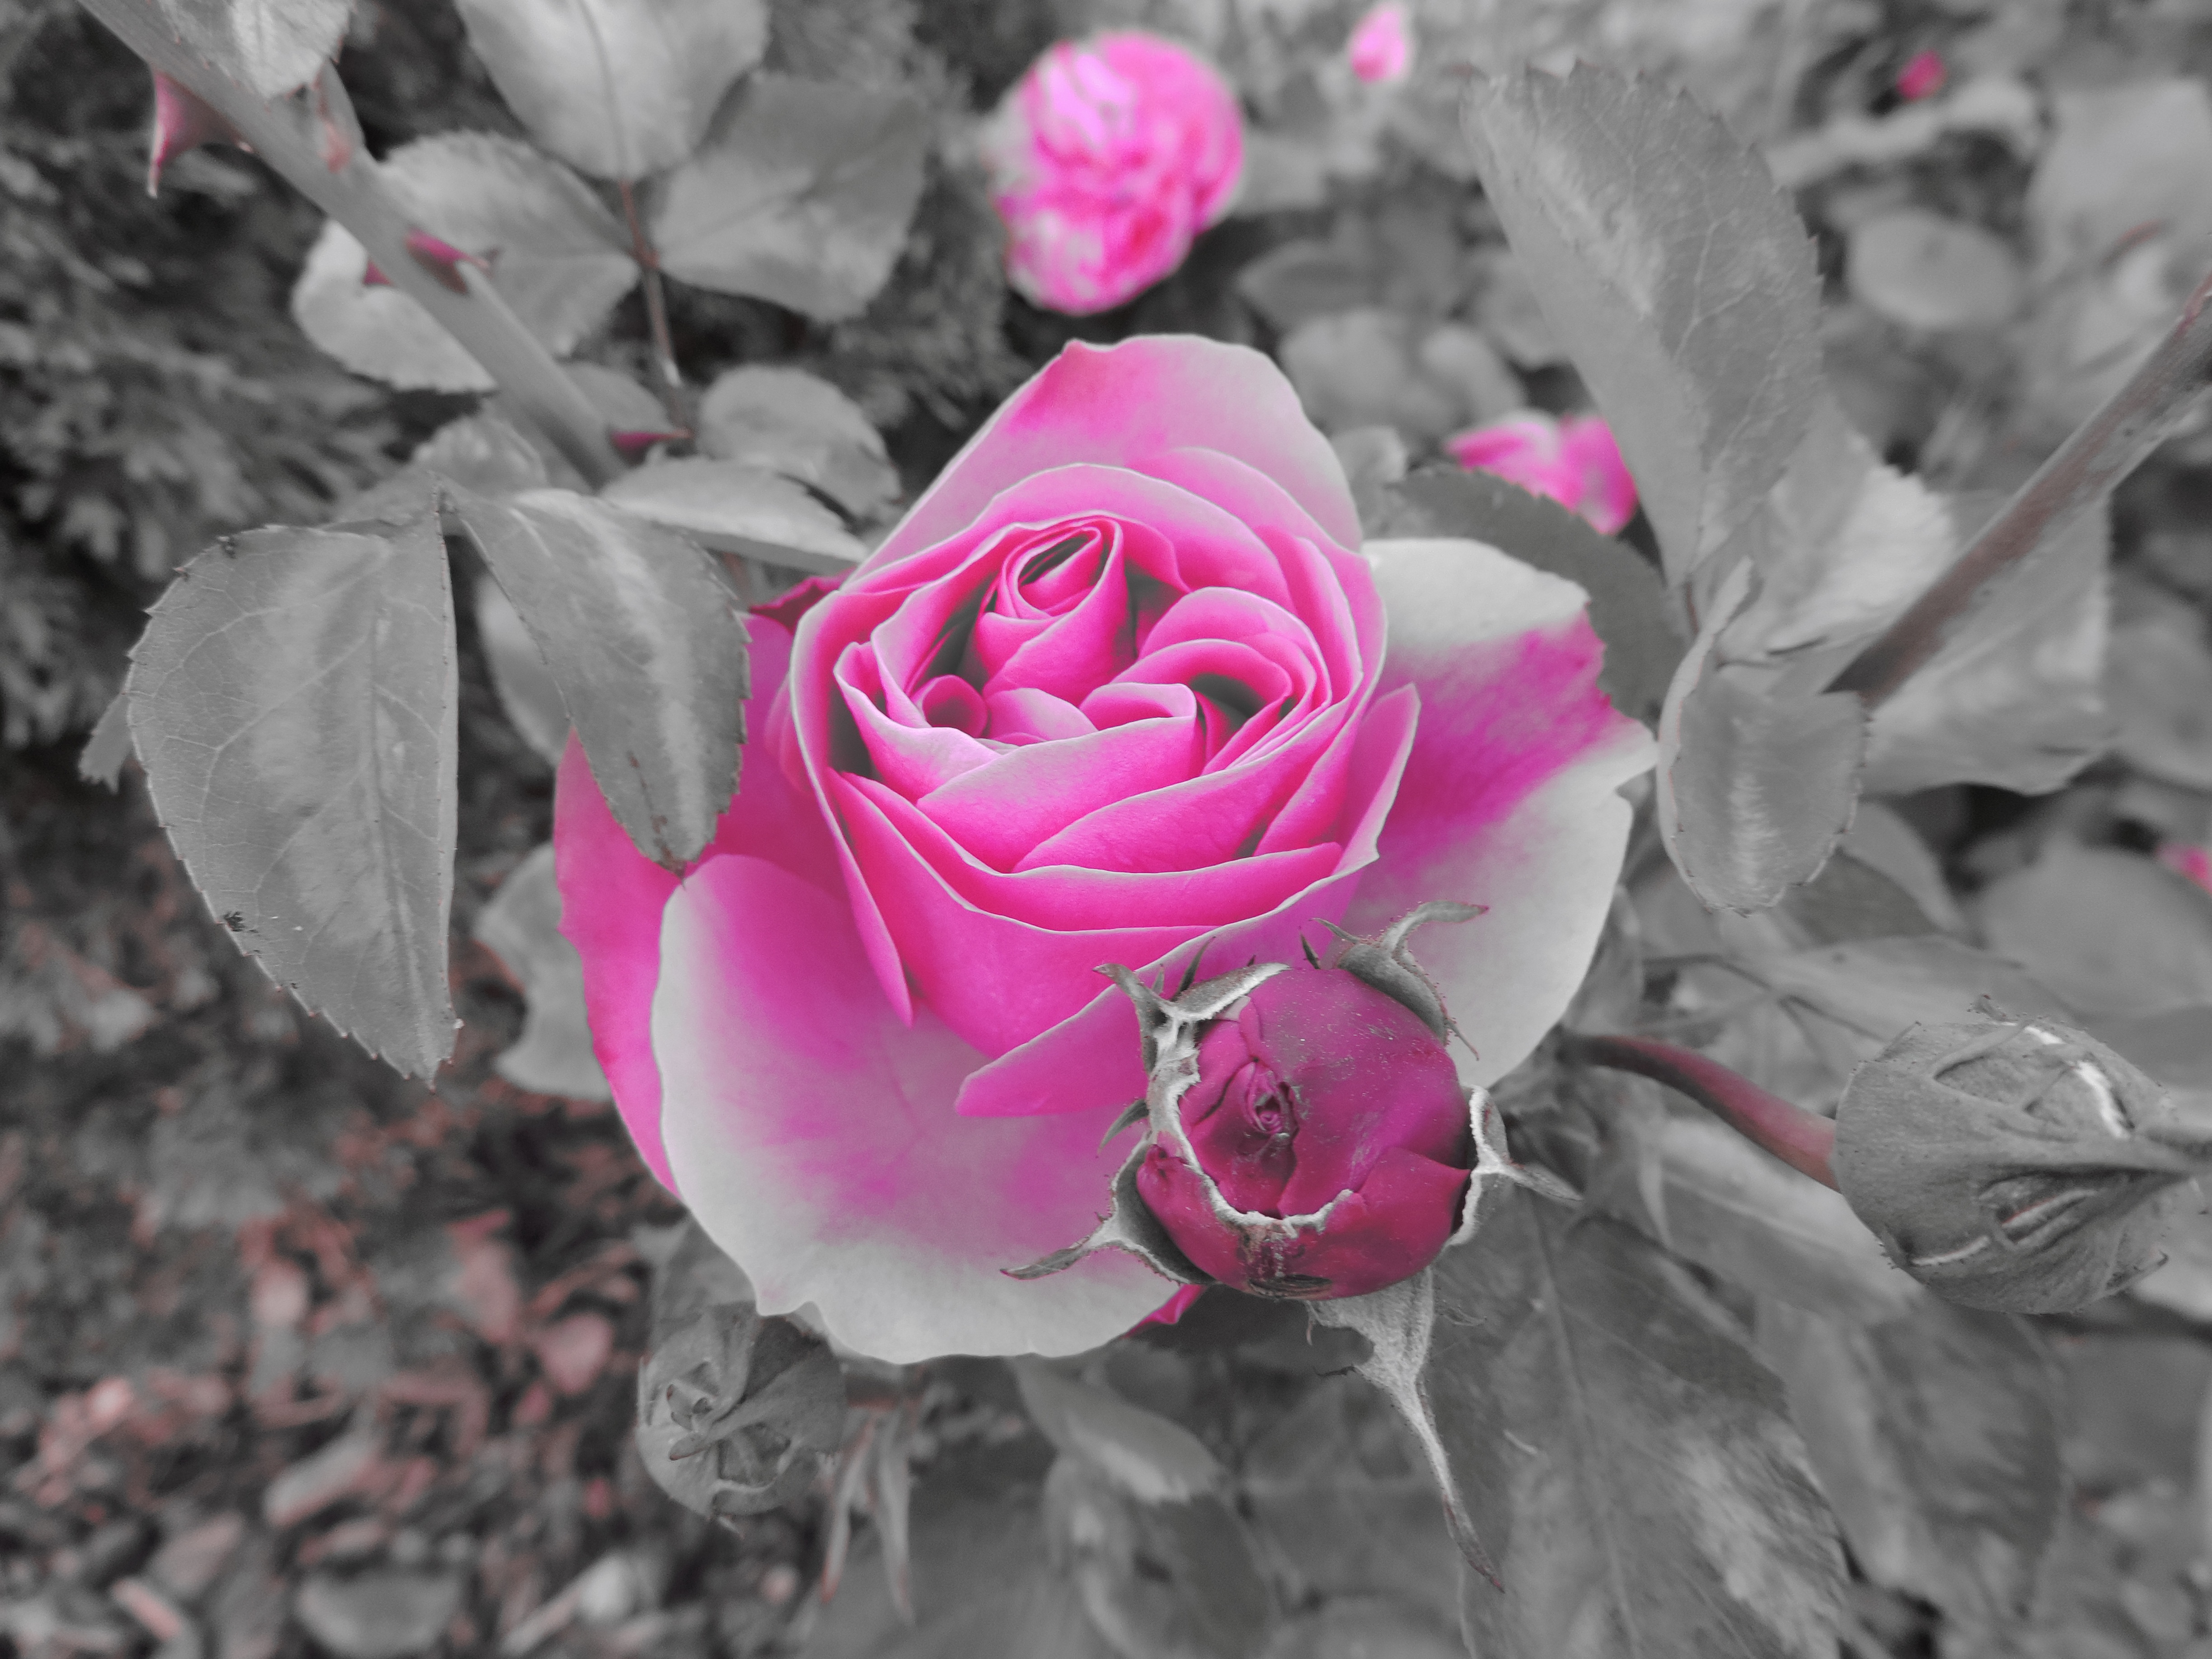
blossom, plant, leaf, flower, petal, bloom, love, rose, spring, pink, flora, red rose, rose bloom, macro photography, flowering plant, garden roses, rose family, land plant, rose order